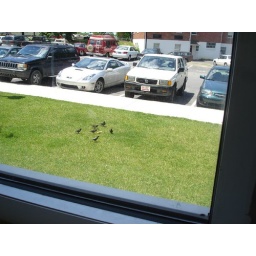
these bird were going CRAZY over this slice of pizza